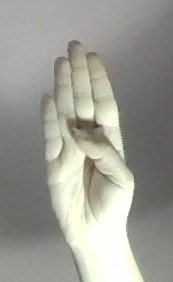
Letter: kaaf